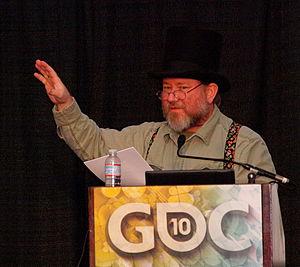
Ernest Adams at the Game Developers Conference 2010.
Ernest Adams est un game designer indépendant et écrivain américain. Il est le fondateur de l’International Game Developers Association, un conférencier régulier à la Game Developers Conference et un chroniqueur régulier pour Gamasutra. Il est l’auteur de plusieurs ouvrages consacrés au game design.